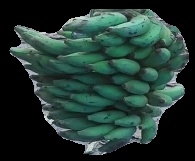
Variety: elakki-bale
Grade: grade3